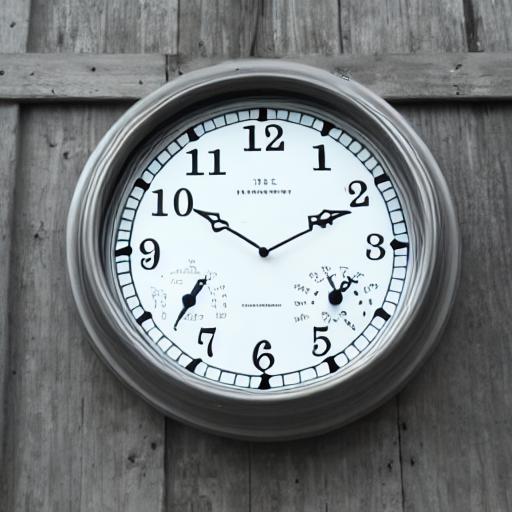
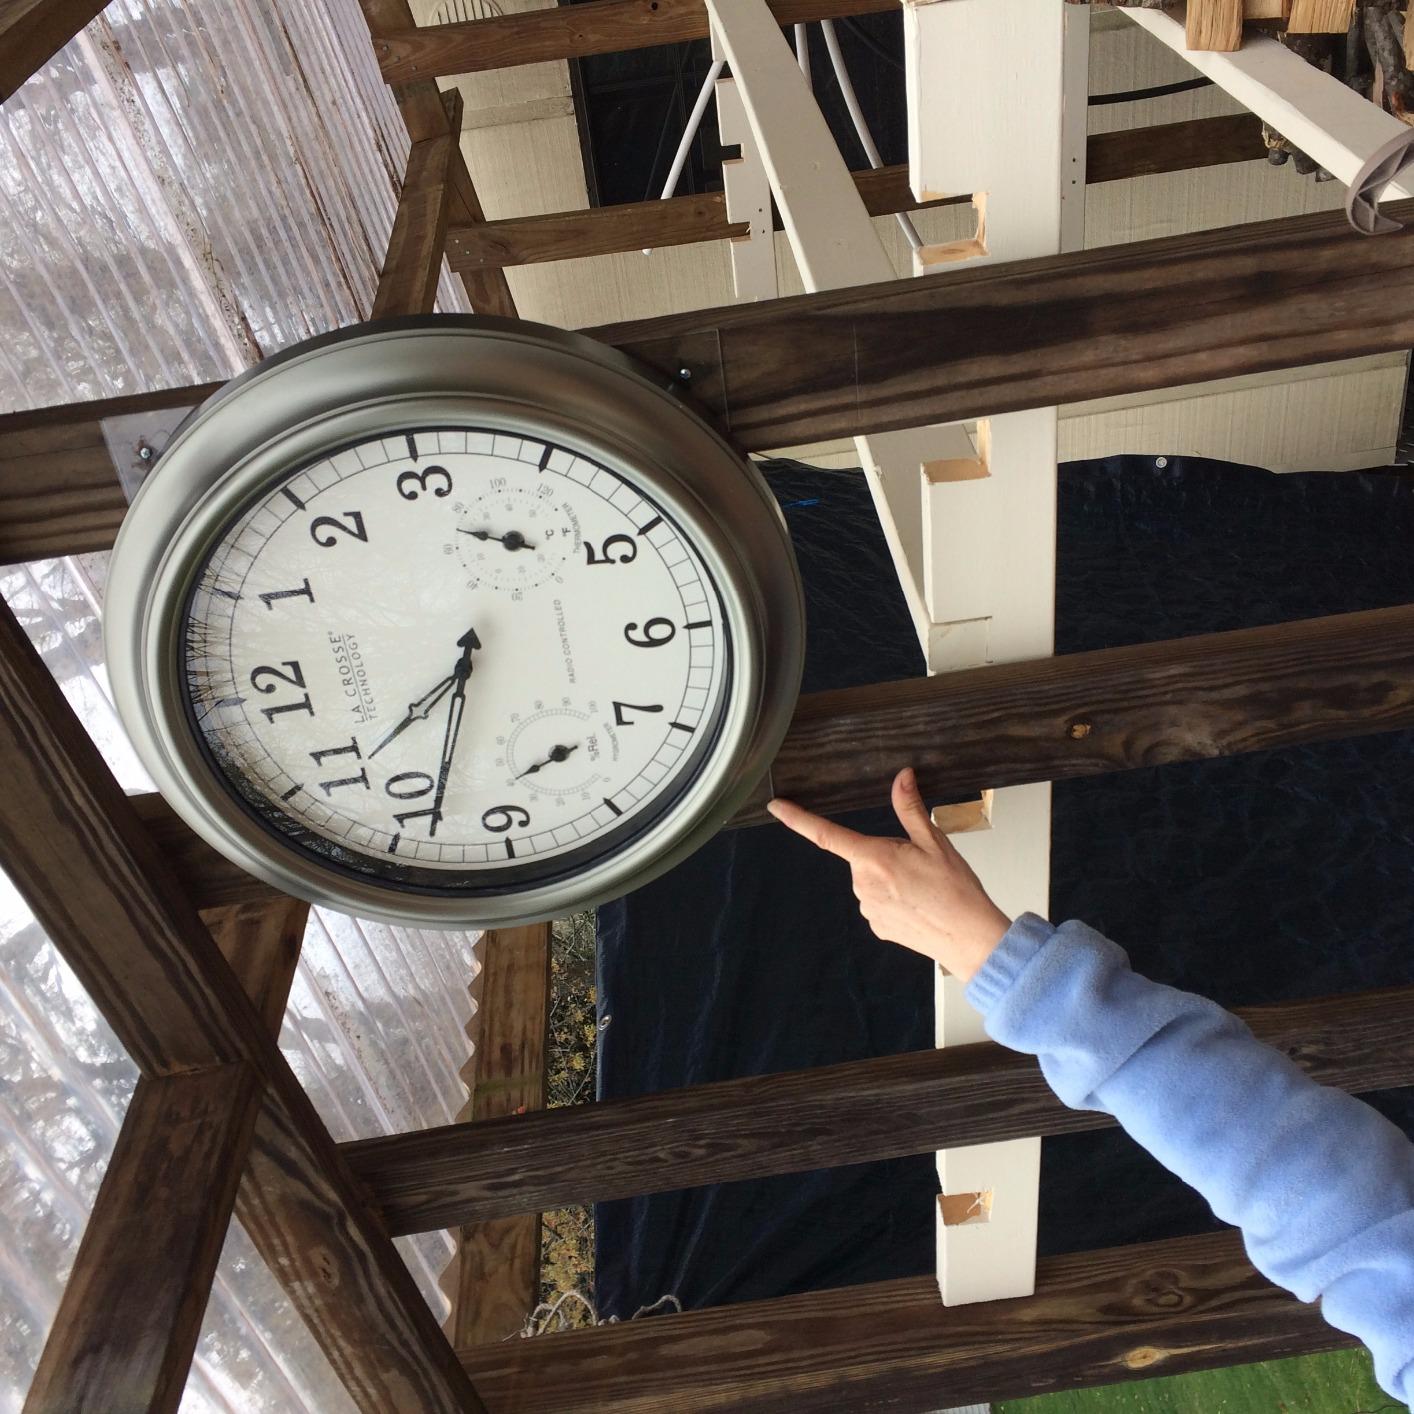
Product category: clock
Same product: no